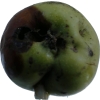
Label: Apple 12